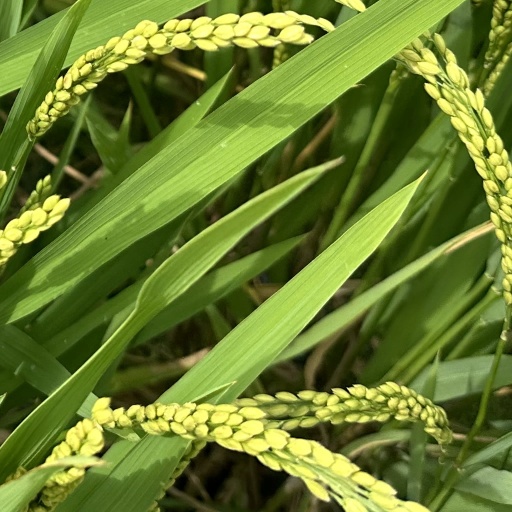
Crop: rice